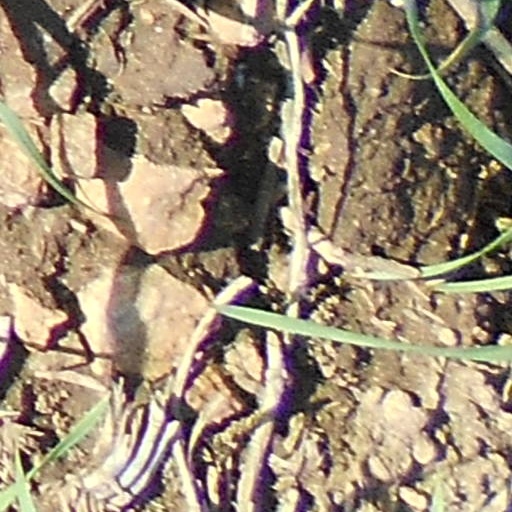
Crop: wheat